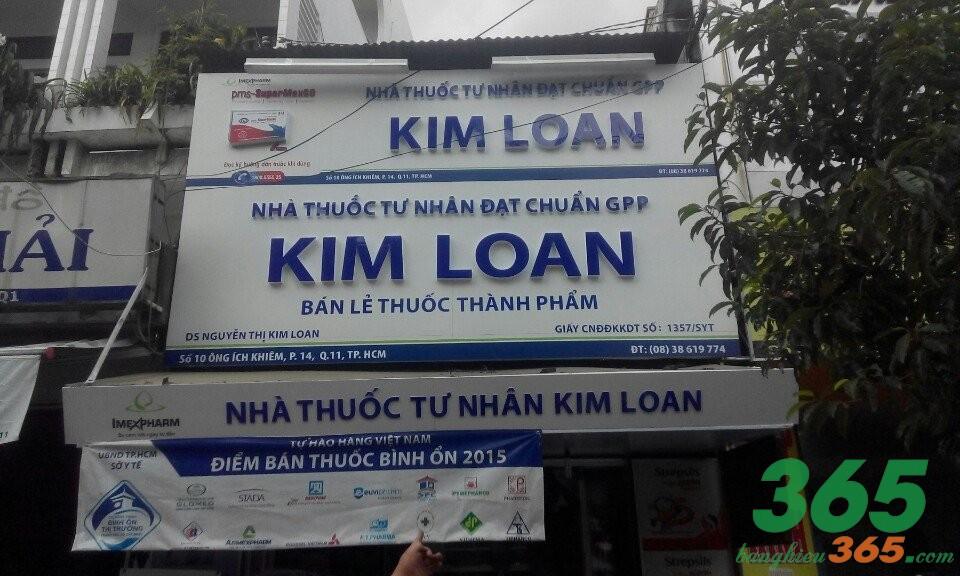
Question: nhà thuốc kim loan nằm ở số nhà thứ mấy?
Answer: nhà số 10